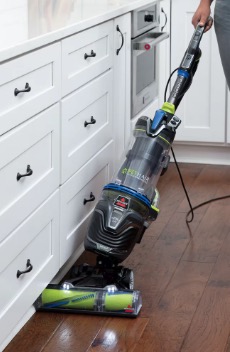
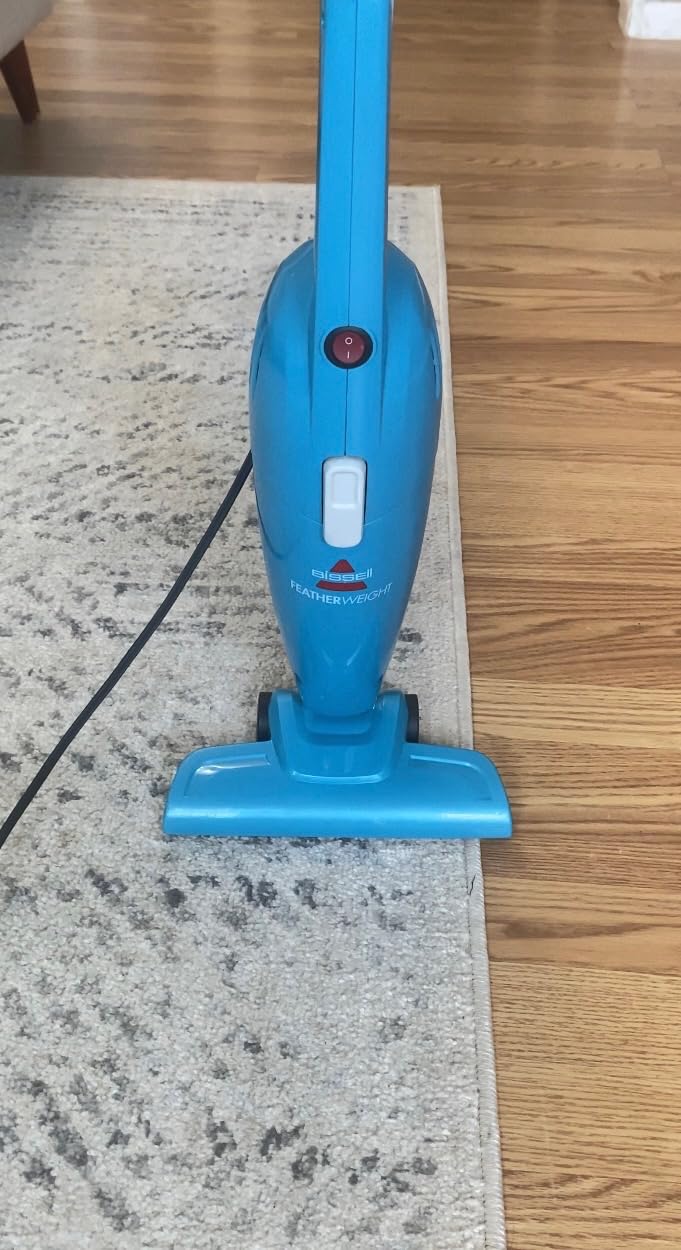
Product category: items_vacuum
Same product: no